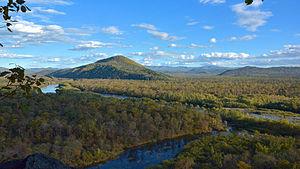
Le parc national de la Bikine a été créé le 3 novembre 2015, afin de protéger le plus grand ensemble subsistant d'anciennes forêts mixtes de l'hémisphère Nord, ainsi que le territoire de 10 % de tous les tigres de Sibérie vivant encore à l'état sauvage. Le parc a également été créé dans le but de protéger la culture forestière de 600 habitants autochtones du bassin de vie de la rivière Bikine — les Oudéguéïs et les Nanaïs. En raison de la surface de sa forêt vierge, et sa caractérisation comme « forêt pluviale tempérée », il représente un centre important de biodiversité des plantes et des animaux. Le parc est situé dans la région administrative du raïon Pojarski, dans le kraï du Primorié, dans l'Extrême-Orient russe. Il se trouve sur le versant ouest de la chaîne de montagnes de Sikhote-Aline. La vallée de la rivière Bikine figure également sur la liste indicative des sites du patrimoine mondial de l'UNESCO.